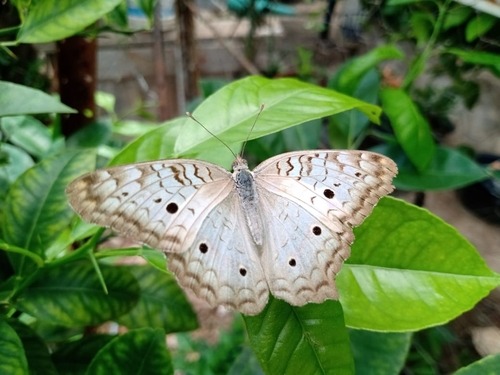
Scientific name: Anartia jatrophae
Common name: White peacock
Family: Nymphalidae
Order: Lepidoptera
Pollinator type: Primary pollinator
Habitat: Gardens, parks, and open areas
Geographic range: Southern United States to Argentina
Conservation status: Least Concern